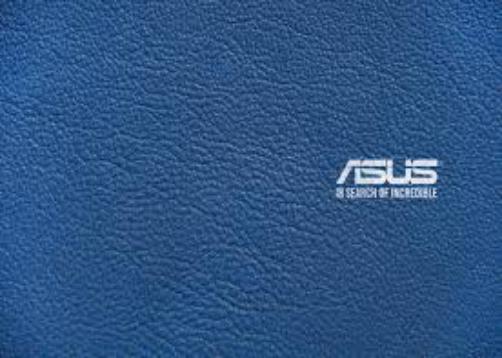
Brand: ASUS
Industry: Electronic